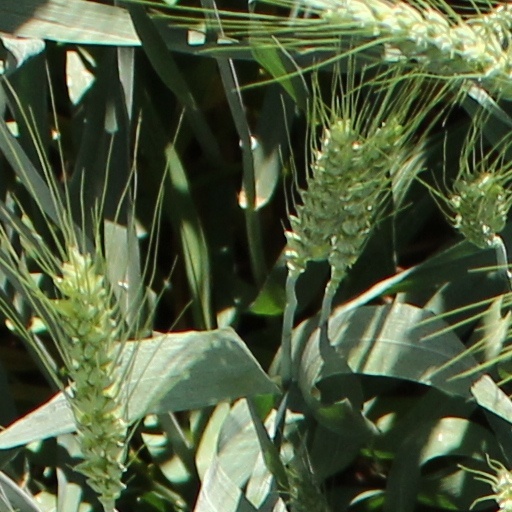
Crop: wheat